Confederate Breastworks

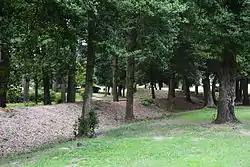

Confederate Breastworks is a historic breastworks located at Fayetteville, Cumberland County, North Carolina. The earthen bunkers are located on the grounds of the Fayetteville Veterans Administration Hospital behind the main building. They were built in March 1865 as part of the fortification of Fayetteville by the Confederate army to protect the city against the oncoming forces led by General William Tecumseh Sherman.